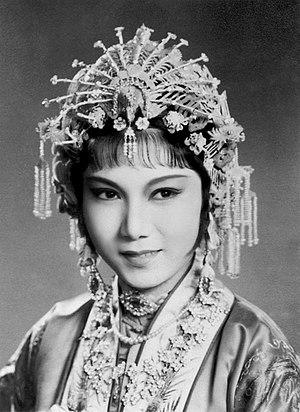
Xin Fengxia est une chanteuse d'opéra chinoise surnommée la « reine du pingju ». Elle est une des pionnières de ce style qui deviendra dominant dans l'opéra. Elle est également actrice au cinéma, écrivaine, et peintre. Elle joue dans les films très populaires Liu Qiao'er et Les Fleurs sont comme des marieurs, tous deux adaptés de ses opéras.